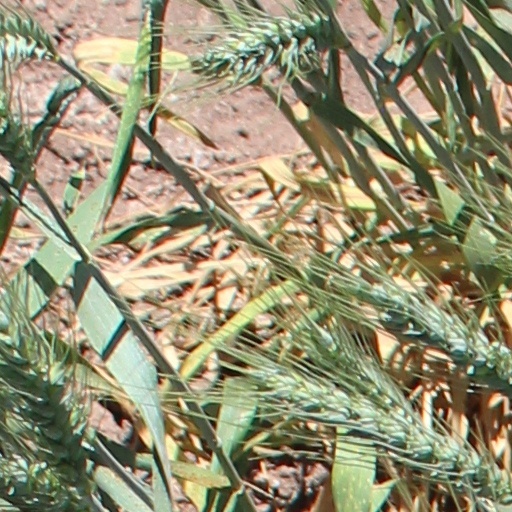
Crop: wheat